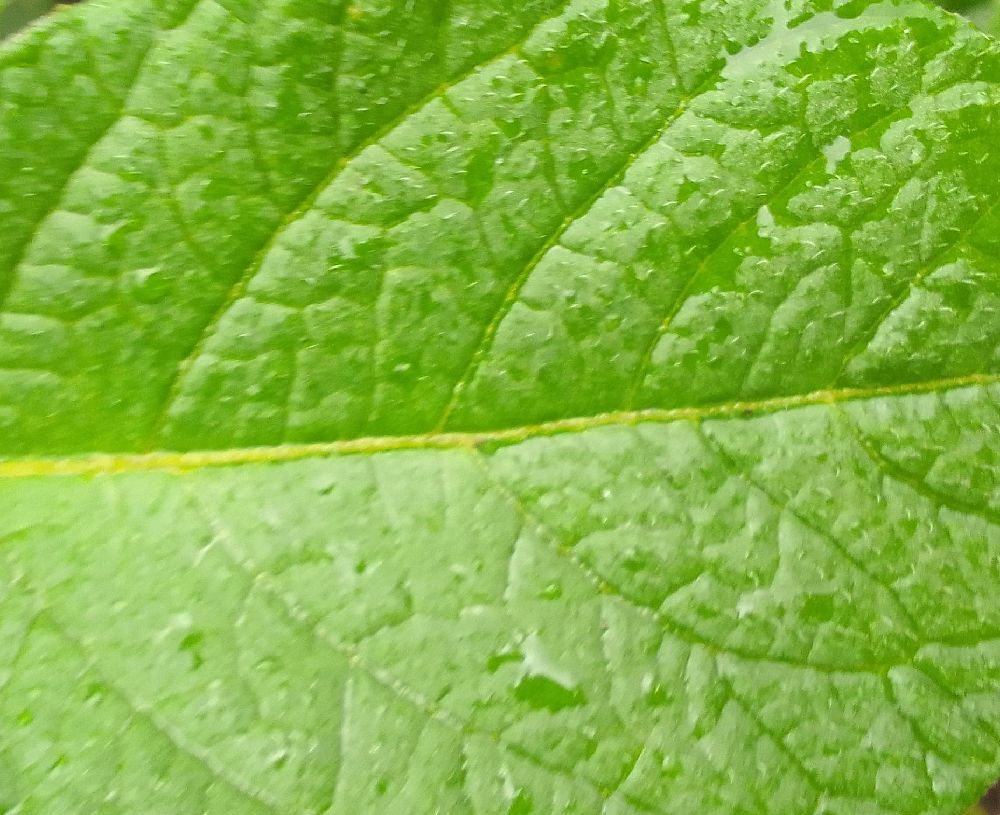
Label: Healthy